Nutrition facts label

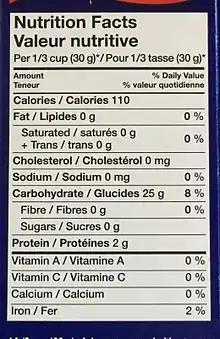
A Canadian Nutrition Label displaying information in both English and French

The nutrition facts label (also known as the nutrition information panel, and other slight variations) is a label required on most packaged food in many countries, showing what nutrients and other ingredients (to limit and get enough of) are in the food. Labels are usually based on official nutritional rating systems. Most countries also release overall nutrition guides for general educational purposes. In some cases, the guides are based on different dietary targets for various nutrients than the labels on specific foods.